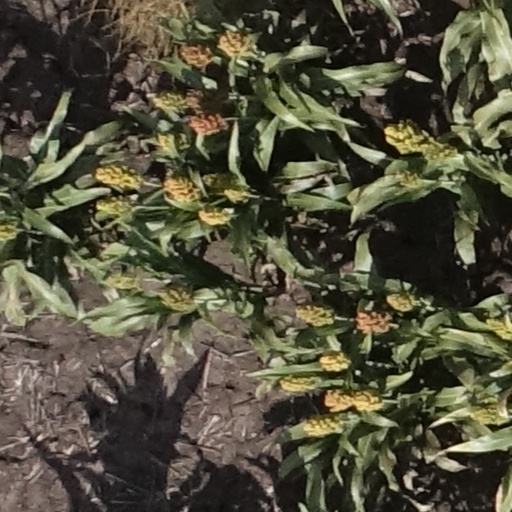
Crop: sorghum